Enicocephalidae

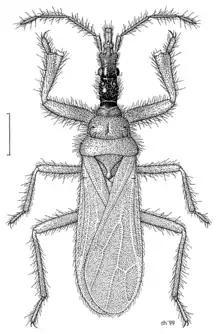
"Systelloderes maclachlani"

They are classified into about 47 genera placed in five subfamilies. The family members can be separated from those of the Aenictopecheidae on the basis of the pronotal division into three lobes (except in the genus "Alienates"). They also show polymorphism with winged males and wingless or short-winged females.